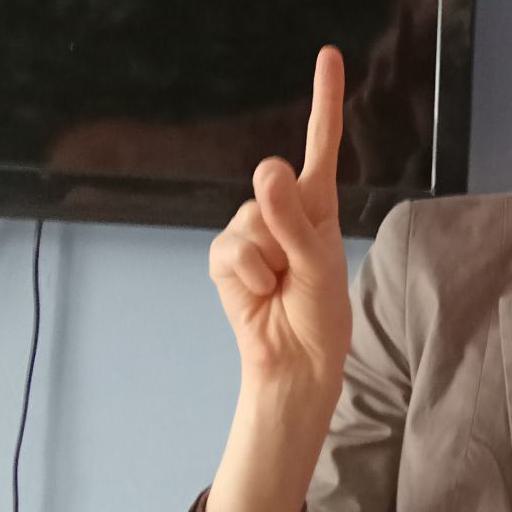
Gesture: one